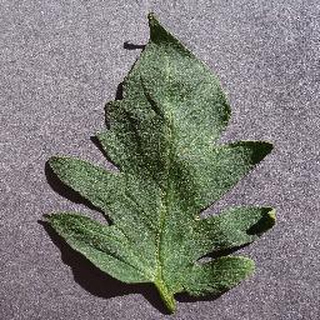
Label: healthy_tomato